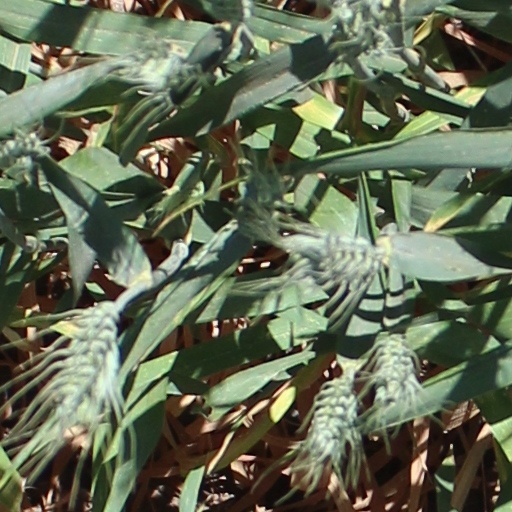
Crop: wheat